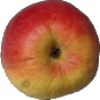
Label: Apple Red Yellow 1